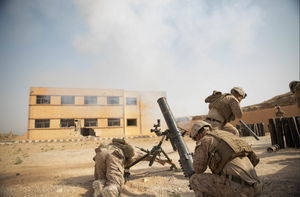
La guerre civile syrienne — ou révolution syrienne — est un conflit armé en cours depuis 2011 en Syrie. Elle débute dans le contexte du Printemps arabe par des manifestations majoritairement pacifiques en faveur de la démocratie contre le régime baasiste dirigé par le président Bachar el-Assad. Réprimé brutalement par le régime, le mouvement de contestation se transforme peu à peu en une rébellion armée.
L'offensive de Deir ez-Zor a lieu du 9 septembre 2017 au 23 mars 2019 pendant la guerre civile syrienne. Elle est lancée par les Forces démocratiques syriennes et la Coalition internationale, avec pour objectif la prise des territoires contrôlés par l'État islamique dans le gouvernorat de Deir ez-Zor et dans le sud-est du gouvernorat d'Hassaké. L'offensive est baptisée l'opération Tempête d'al-Jazira, de septembre 2017 à mai 2018, puis l'opération Roundup à partir de mai 2018.